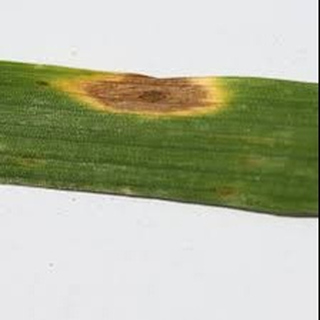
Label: wheat_leaf_blight